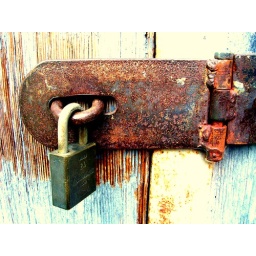
On the old blacksmith shop a few doors down from our house in Providence, UT.